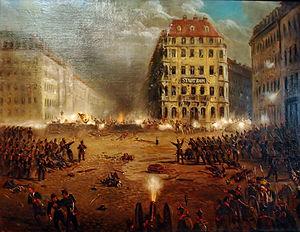
Le Soulèvement de mai à Dresde a eu lieu à Dresde en 1849. Il est un épisode faisant partie d'une série d'événements connus sous le nom de Printemps des peuples de 1848.
Mikhaïl Aleksandrovitch Bakounine, francisé en Michel Bakounine, né le 18 mai 1814 à Priamoukhino près de Torjok et mort le 1ᵉʳ juillet 1876 à Berne, est un révolutionnaire, théoricien de l'anarchisme et philosophe russe qui a particulièrement écrit sur le rôle de l'État. Il pose dans ses écrits les fondements du socialisme libertaire.
La campagne pour la Constitution du Reich est une tentative de Révolution allemande lancée afin d'imposer la ratification de la Constitution de Francfort aux États de la confédération germanique ne l'ayant pas encore signée.